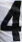
Number: 4